USS Ticonderoga (CV-14)

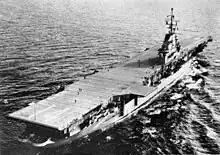
"Ticonderoga" following her SCB-27C conversion, circa 1954.

In January 1955, the carrier shifted to her new home port – Naval Station Norfolk, Norfolk, Virginia – where she arrived on the 6th. Over the next month, she conducted carrier qualifications with Air Group 6 in the Virginia Capes operating area. On 3 February, she sailed out of Hampton Roads for shakedown near Cuba, after which she returned via Norfolk to New York for additional alterations. During the late summer, the warship resumed carrier qualifications in the Virginia Capes area.